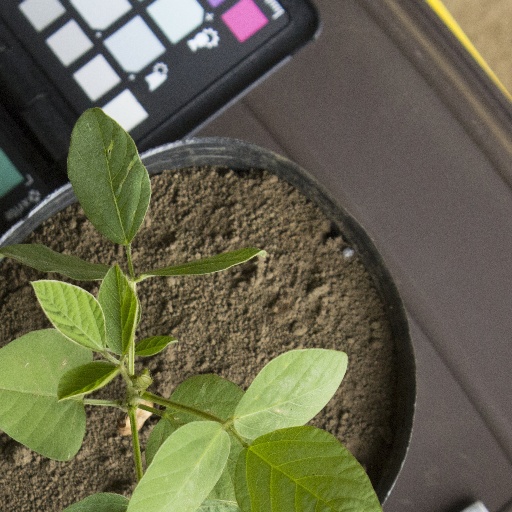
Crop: soybean